Richard Rogers

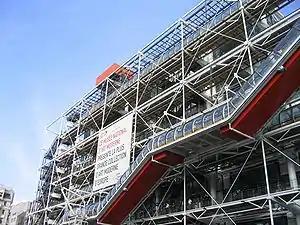
The Pompidou Centre in Paris

Richard Rogers was born in Florence, Tuscany, in 1933 into an Anglo-Italian family. His father, William Nino Rogers (1906–1993), was Jewish, and was the cousin of Italian Jewish architect Ernesto Nathan Rogers. His Jewish ancestors moved from Sunderland to Venice in about 1800, later settling in Trieste, Milan and Florence. In October 1938, William Nino Rogers came back to England, having fled Fascist Italy and anti-Jewish laws under Mussolini.